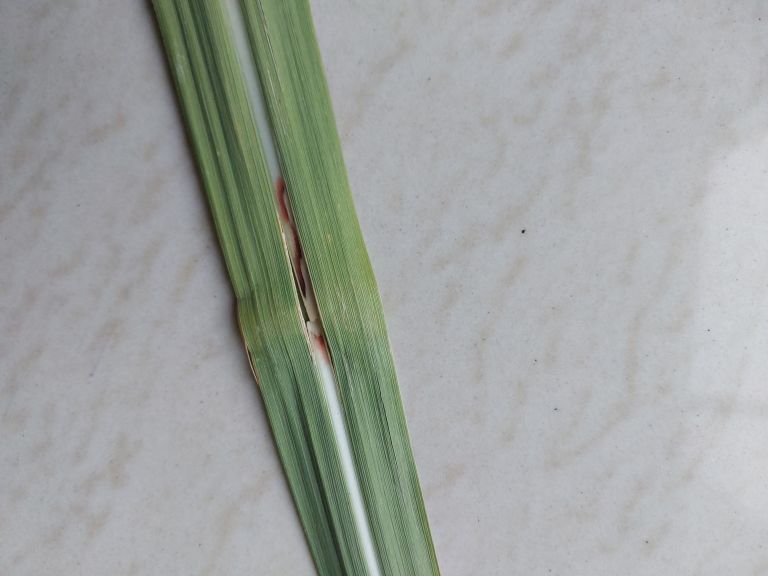
Label: Brown Spot